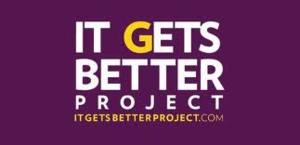
Les chercheurs ont constaté que les tentatives de suicide et les idées suicidaires chez les jeunes lesbiennes, gays, bisexuels et transgenres sont comparativement plus élevées que dans la population en général. Les adolescents homosexuels et les jeunes adultes sont le plus souvent sujets à des tentatives de suicide. Quelques recherches en partie révèlent, que ceci est en partie lié à des cultures hétérocentriques et à l'homophobie institutionnalisée. Le taux d’addiction aux drogues parmi les personnes homosexuelles augmente généralement après que des lois pénalisant l’homosexualité soient votées.